Gonjiam: Haunted Asylum

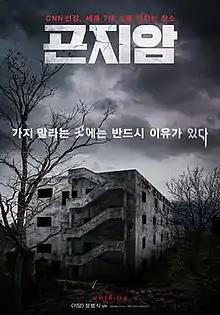
Theatrical release poster

Gonjiam: Haunted Asylum is a 2018 South Korean found footage supernatural horror film directed by Jung Bum-shik. Based on a real-life psychiatric hospital of the same name, it stars Wi Ha-joon, Park Ji-hyun, Oh Ah-yeon, Moon Ye-won, Park Sung-hoon, Yoo Je-yoon and Lee Seung-wook in the lead roles. The narrative centers around a horror web series crew that travels to an abandoned asylum for a live broadcast to garner views and publicity.